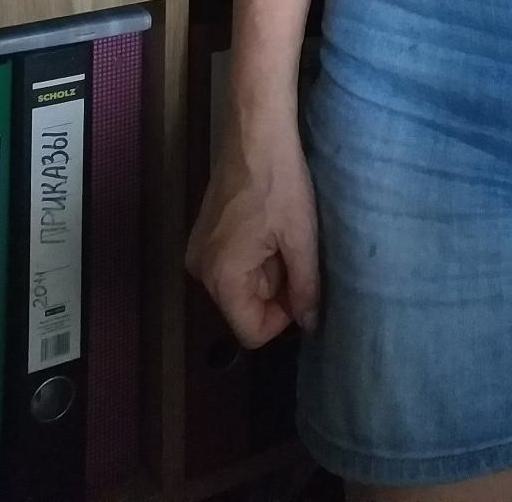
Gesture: no_gesture